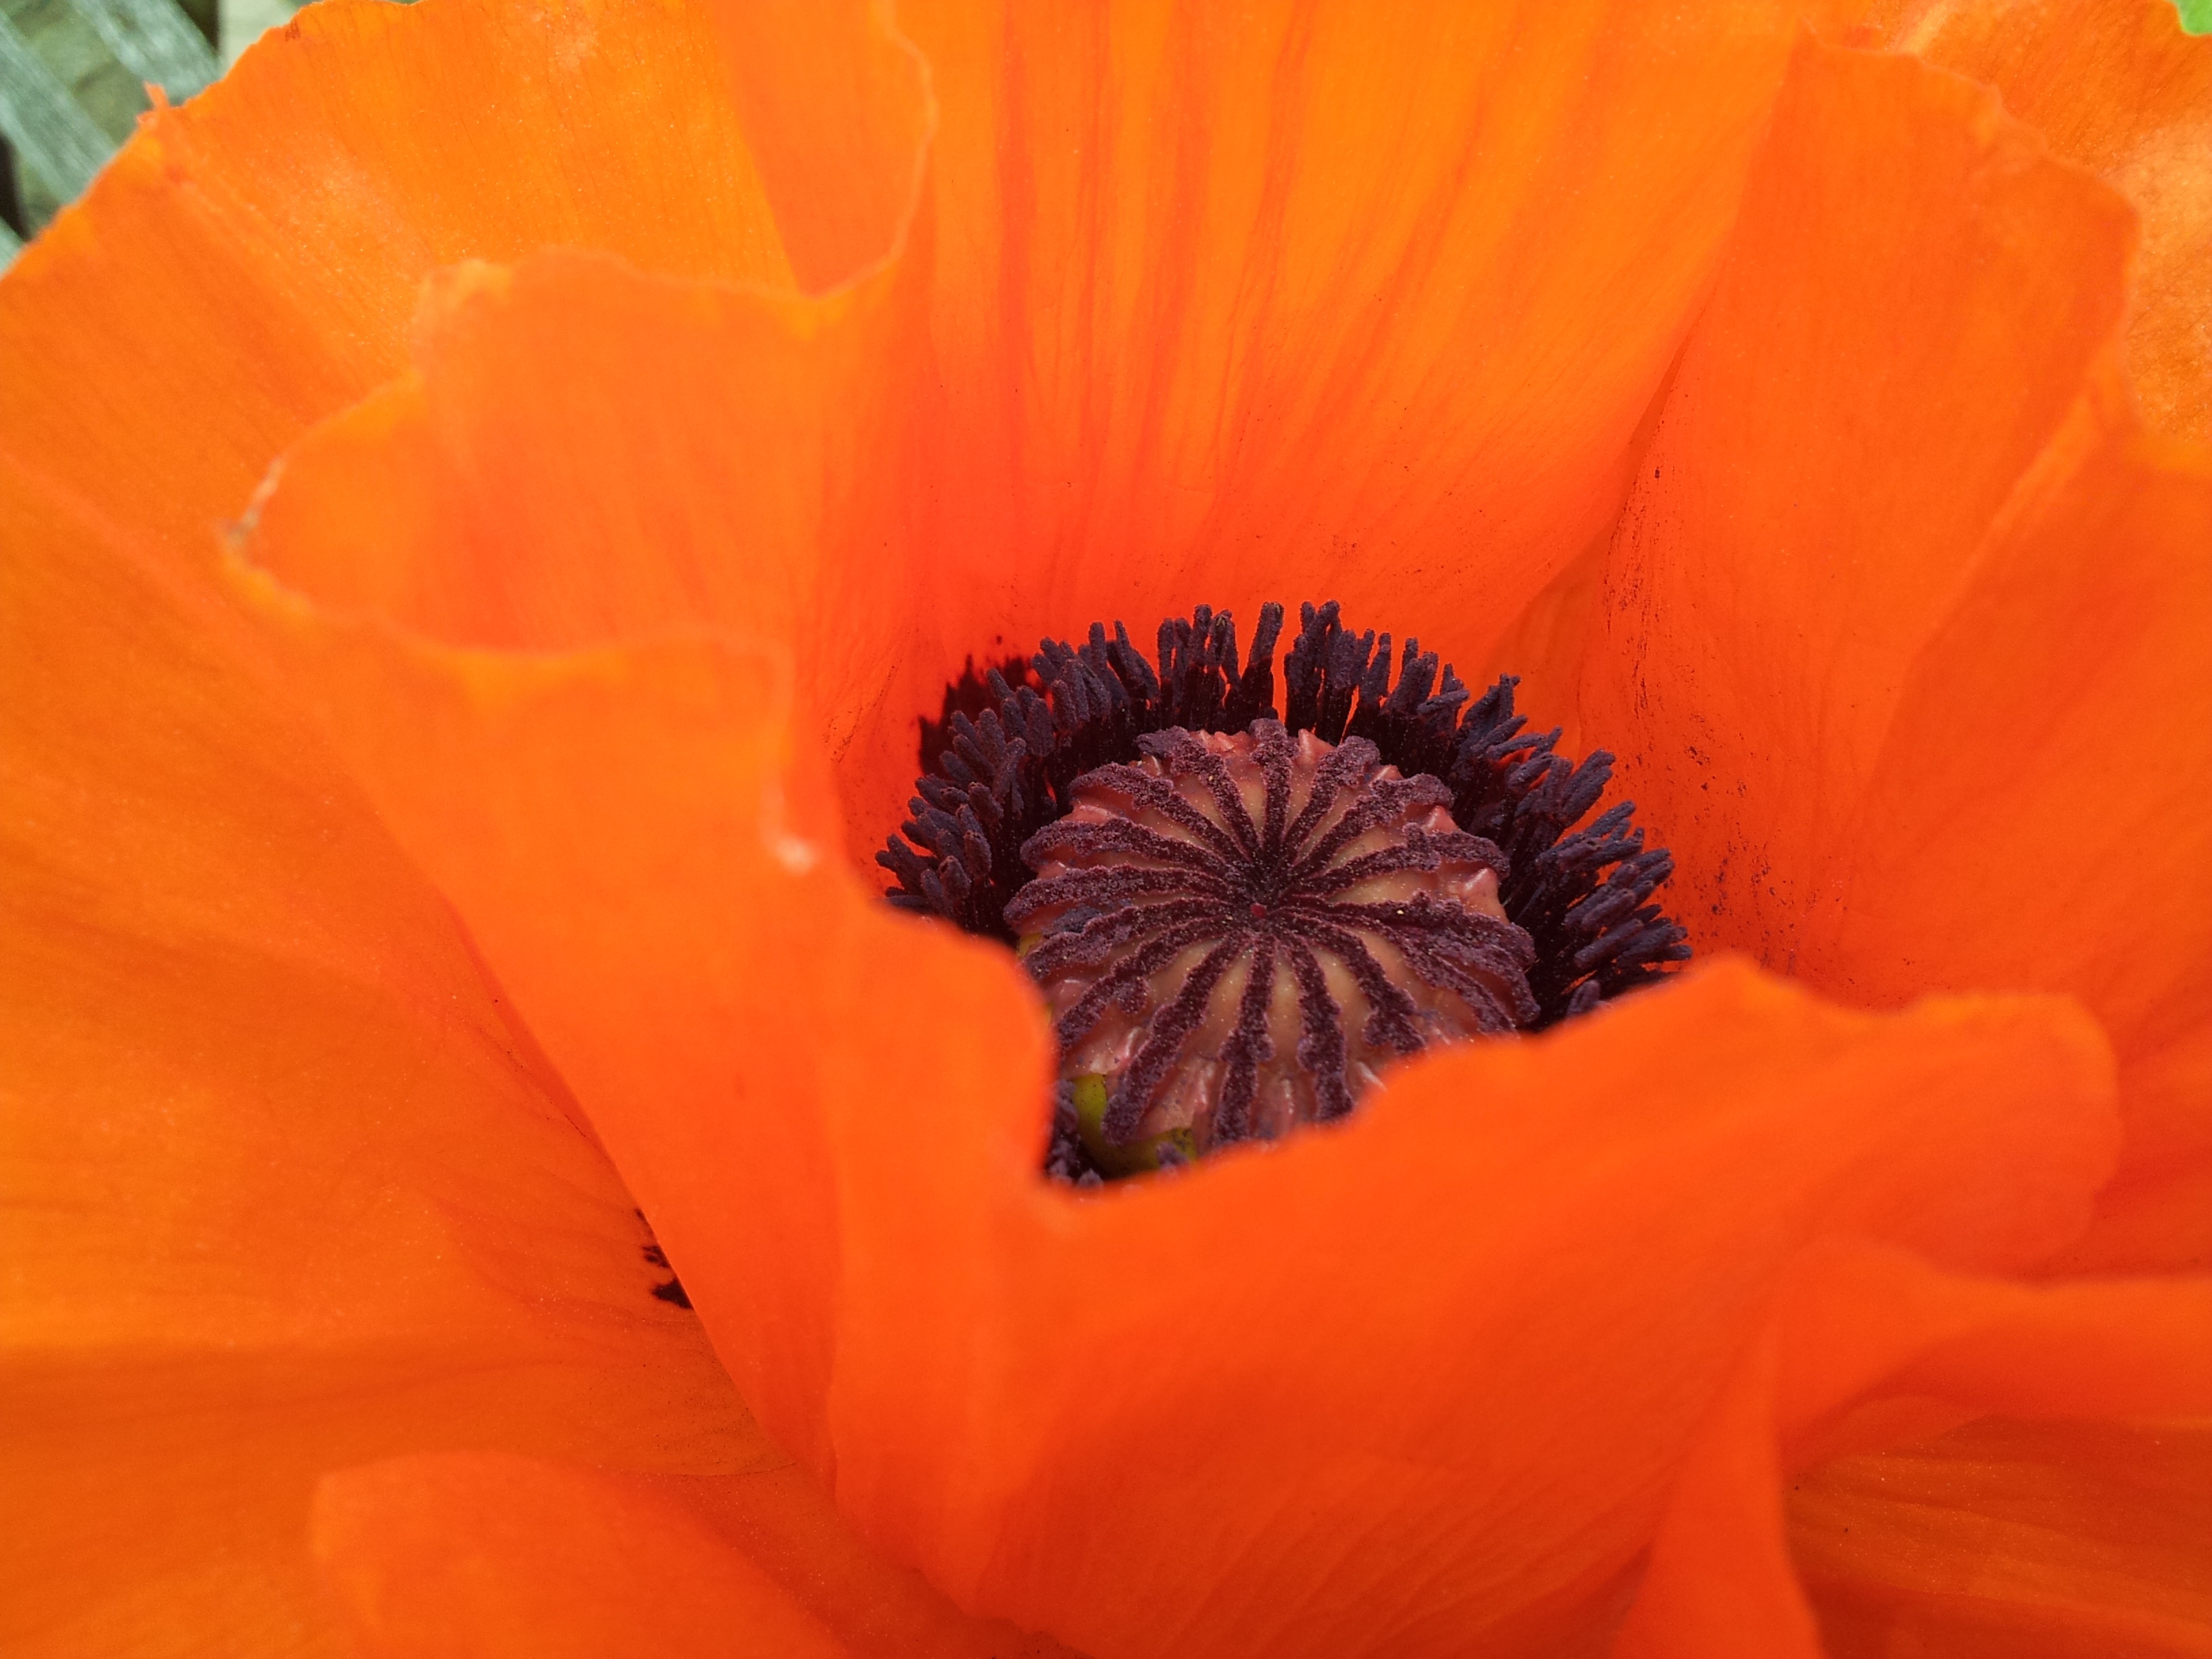
plant, flower, petal, orange, yellow, flora, flowers, close up, klatschmohn, poppy flower, poppy, coquelicot, macro photography, flowering plant, land plant, poppy family